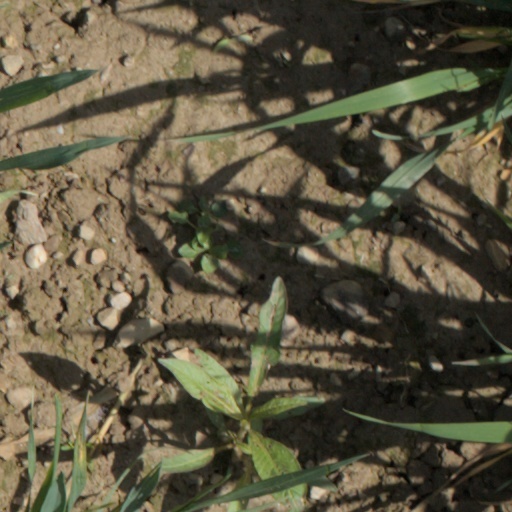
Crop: wheat